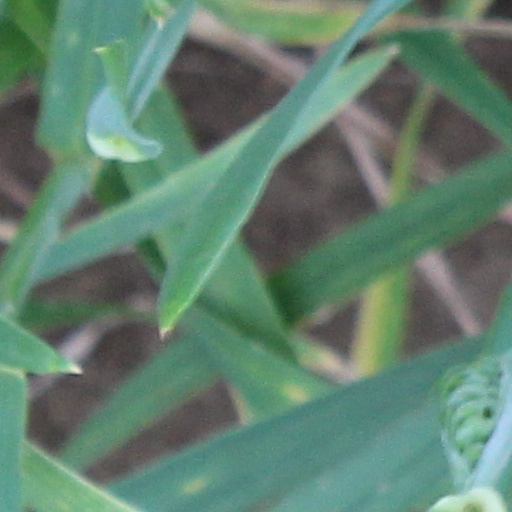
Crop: wheat